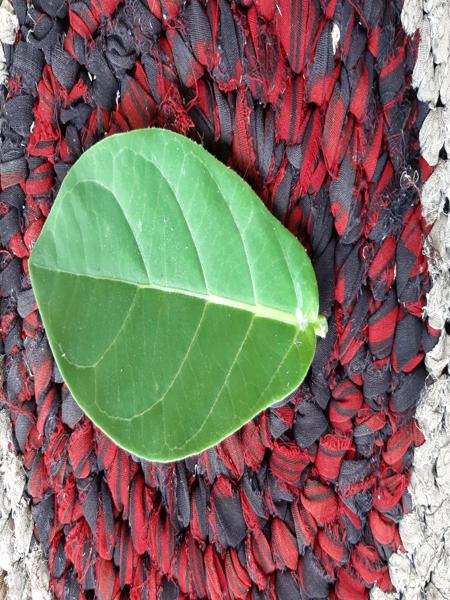
Plant: Ekka